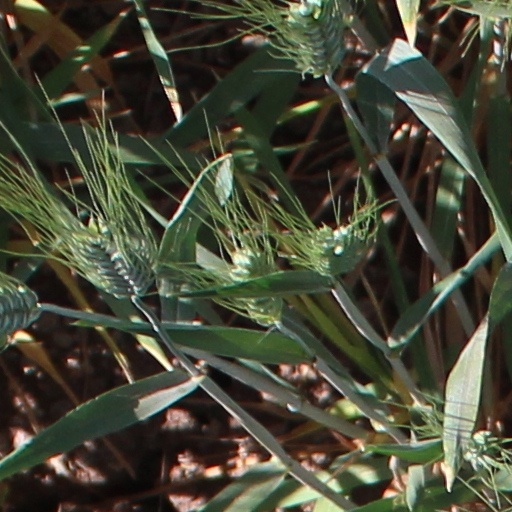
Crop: wheat